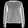
Label: Pullover